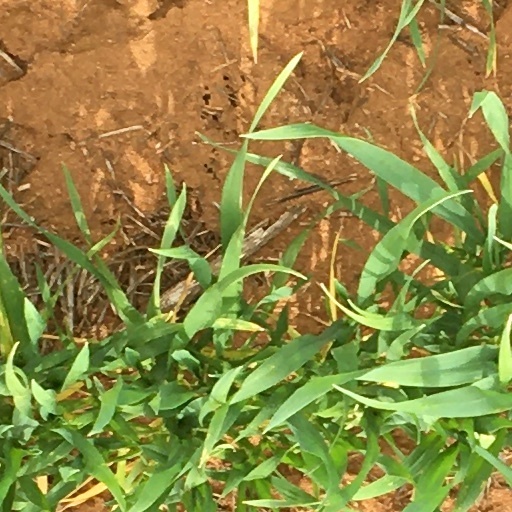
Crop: wheat